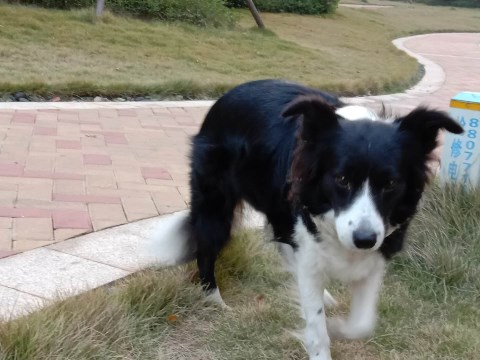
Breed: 2594-n000109-Border_collie